Olympic Truce

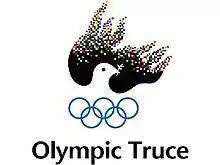
Olympic Truce logo

The Olympic Truce is a tradition originating from ancient Greece that dates back to 776 BC. A "truce" was announced before and during the Olympic Games to ensure the host city state (Elis) was not attacked and athletes and spectators could travel safely to the Games and peacefully return to their respective countries.